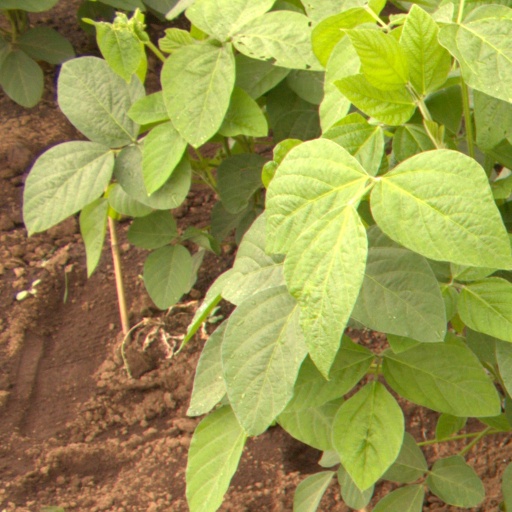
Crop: soybean